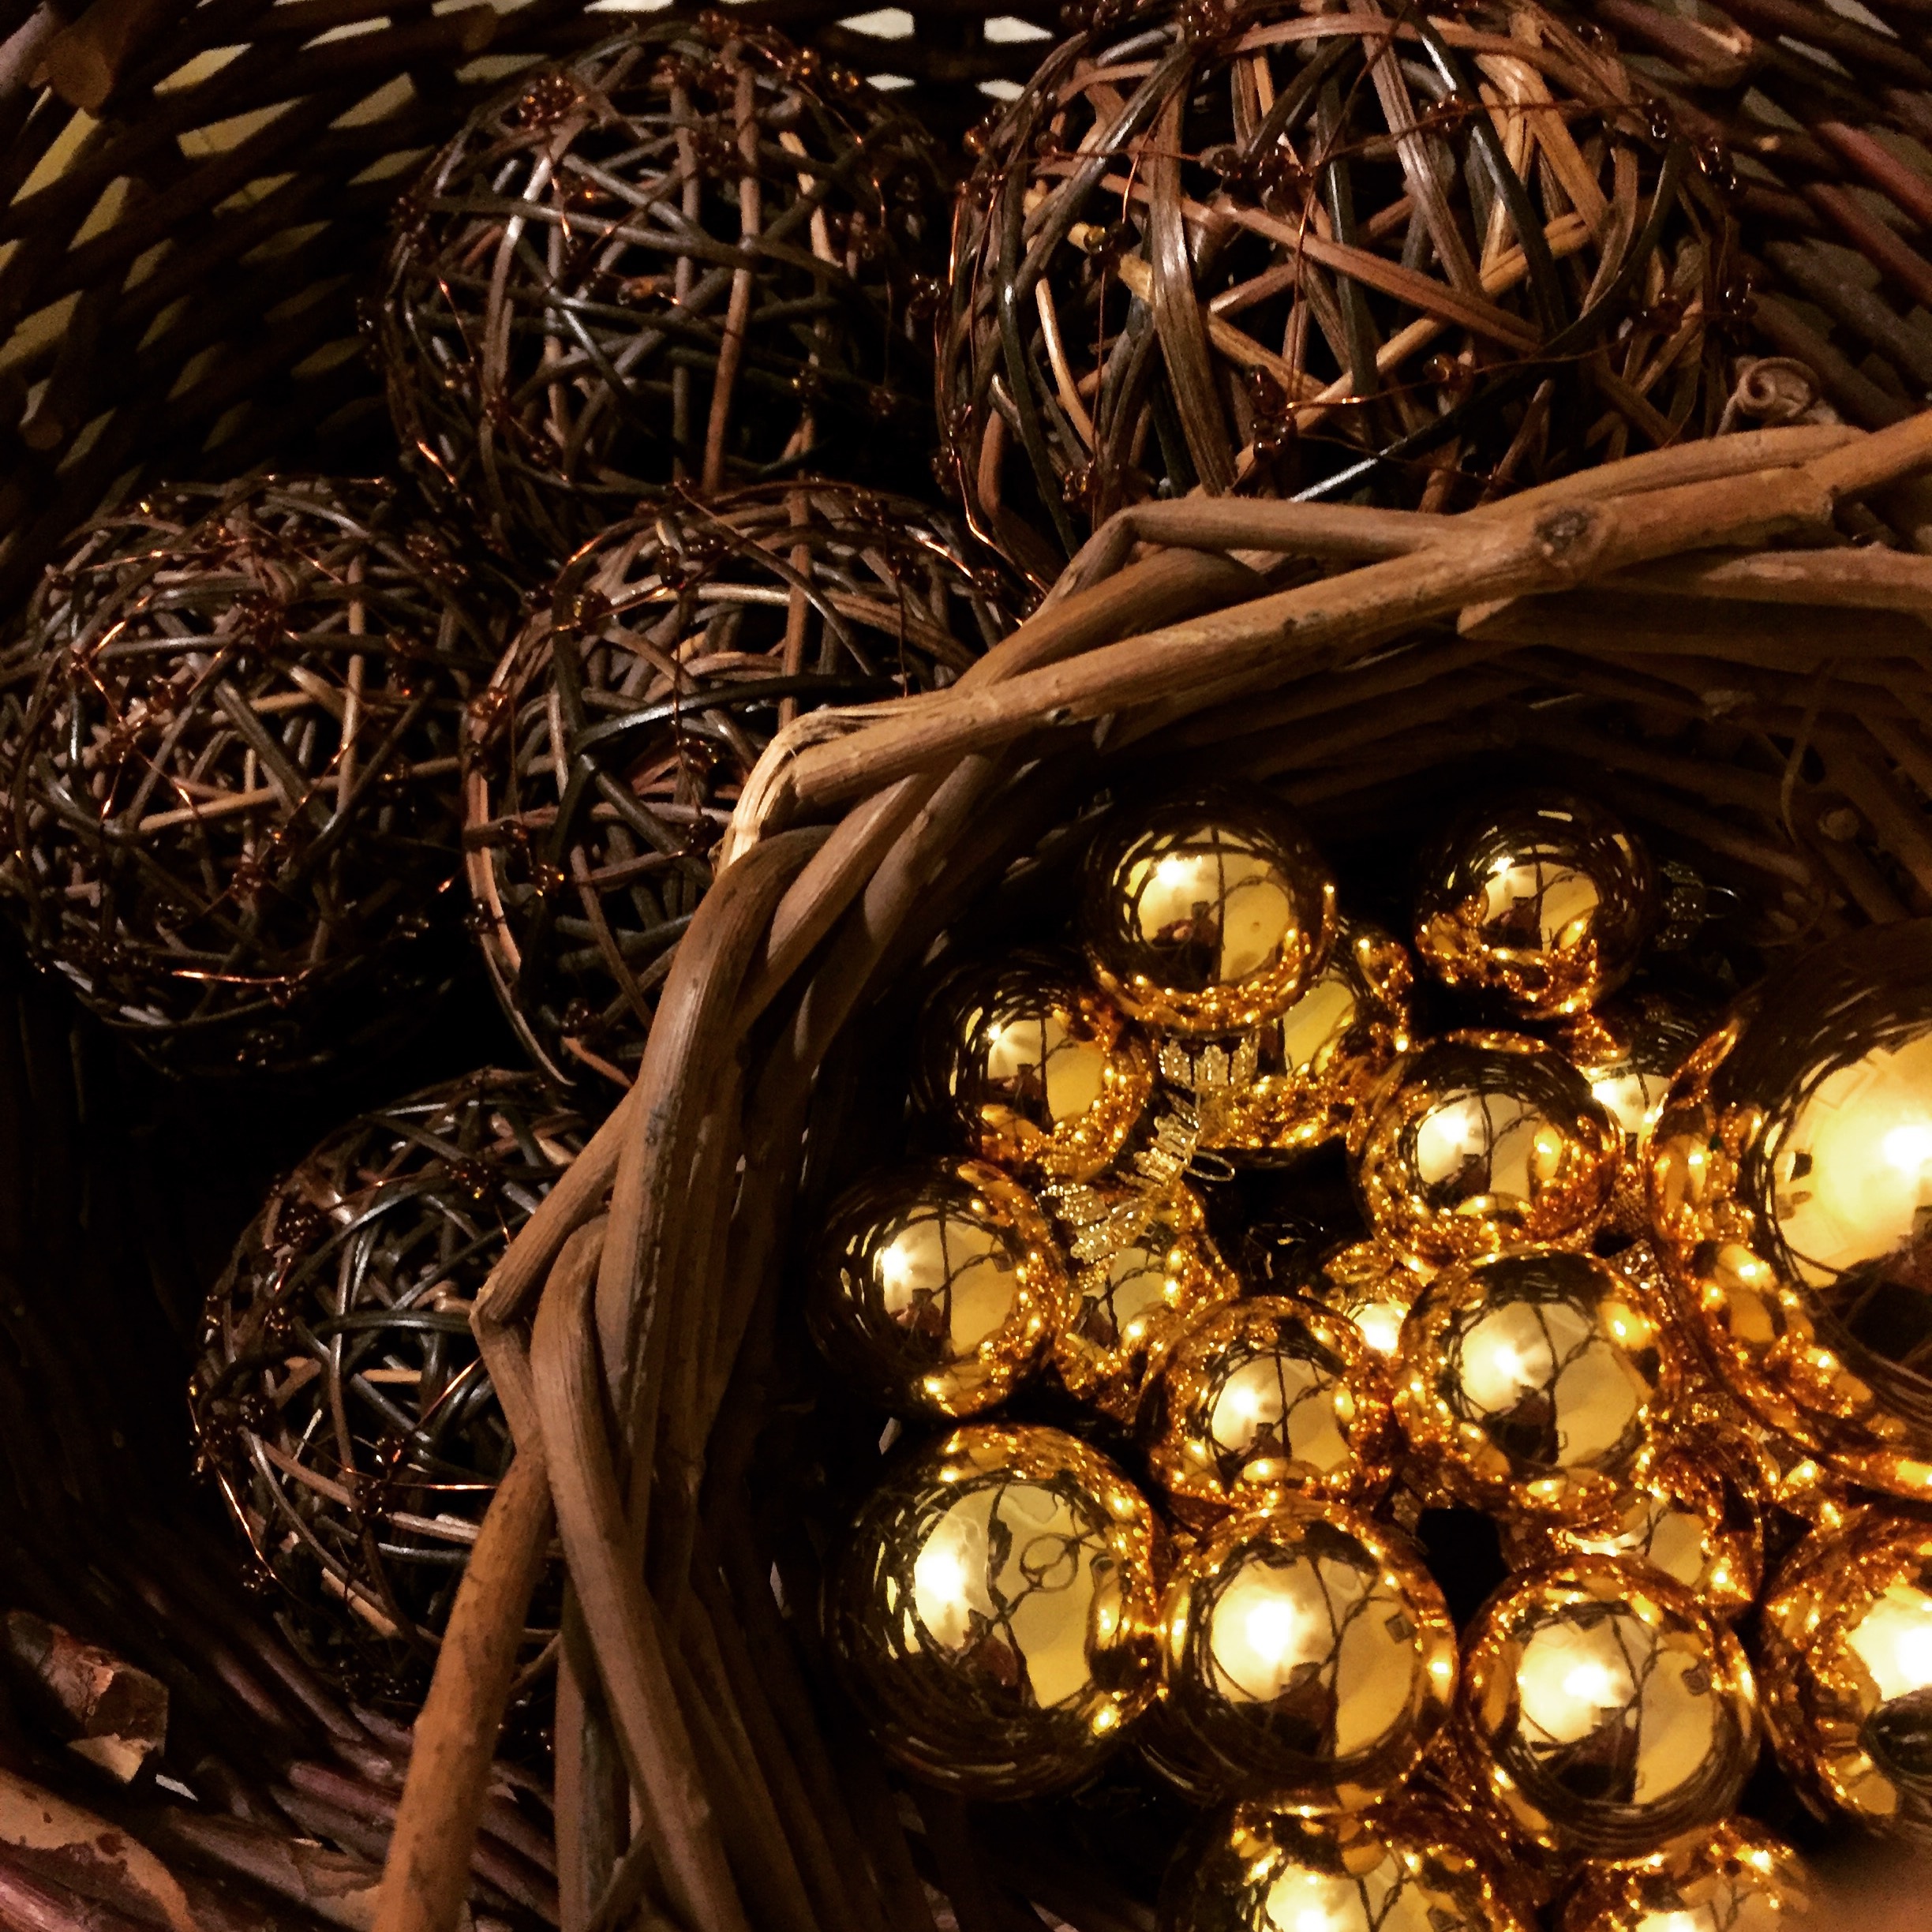
branch, wood, rustic, celebration, decoration, metal, brown, basket, christmas, lighting, decor, christmas decoration, gold, ornaments